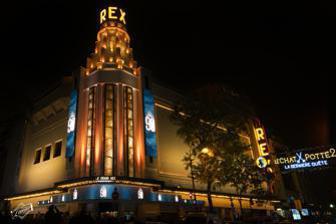
Building: Grand Rex
Country: France
Year built: 1932
Cinema and concert venue in Paris, France For the theatre building in Buenos Aires, see Teatro Gran Rex . Le Grand Rex New facade restored to the 1932 Former names Le Rex Location Paris , France Coordinates 48°52′14″N 2°20′52″E / 48.870550°N 2.347750°E / 48.870550; 2.347750 Owner Alexandre Hellmann Operator SAS Le Grand Rex Paris Type Cinema Capacity 2,702 Screens 7 screening halls 1 concert and show venue 1 club (Rex Club) 1 Museum (Rex Studios) Construction Opened December 8, 1932 ( 1932-12-08 ) Architect Auguste Bluysen, John Eberson Website www .legrandrex .com Le Grand Rex is a cinema and concert venue in Paris , France . Location and access It is located at No. 1, boulevard Poissonnière in the 2nd arrondissement , on the grands boulevards . Its facades and roofs, as well as its hall and its decor, have been listed as a Monument historique since a decree on October 5, 1981. This giant cinema has a capacity of more than 2,700 people in its great hall and posts an average attendance level of 1 million visitors per year. Le Grand Rex is served by the Metro lines 8 and 9 at the Bonne-Nouvelle station , as well as by bus lines 20, 32, and 39. History In the early 1930s, Jacques Haïk , a wealthy movie producer, distributor and owner of the Olympia , got the idea of building a very extravagant cinema: which could have a capacity of more than 5000 spectators on a surface area of 2,000 m², with a ceiling peaking at more than 30 meters, representing a luminous starry vault. Its designers are the architect Auguste Bluysen and the engineer John Eberson . The façade was designed by the sculptor Henri-Édouard Navarre and the decoration of the great hall was by Maurice Dufrêne . The Grand Rex is a scale model of the famous Radio City Music Hall in New York City. The cinema is also known for its interior décor. Specialized in "atmospheric halls", its architects built more than 400 decors of phantasmatic cities under cloudy, clear or starry skies in the United States. Here, the great hall has been decorated by an "ancient Mediterranean" city in relief, located in the open air with its colorful walls reproducing the Art Deco atmosphere of the " French Riviera " villas. All of the architect's desires were fulfilled, except for the number of seats, which originally had to be reduced to 3,300. The Grand Rex hall opens its doors on the evening of December 8, 1932, in the presence of the cinema's pioneer, Louis Lumière and 3,300 guests. The Three Musketeers by Henri Diamant-Berger is on the bill. It is one of the biggest halls in Paris. The projection booth is located in the corbel of the rue Poissonnière. The angle lantern is actually a simple metal trellis on which was projected cement mortar. The producer and director Émile Couzinet opened a small Rex in Bordeaux (800 seats), designed by the same architects, which stayed open until the 1970s. Despite the success of the Grand Rex, Jacques Haïk files for bankruptcy and sells it to Gaumont , before Jean Hellmann, Alan Byre and Laudy Lawrence buy it themselves. From the 1940s to the 1980s During the Occupation , the Grand Rex was requisitioned by the German army, which turned it into a Soldatenkino, saving it for its troops of soldiers on leave. In September 1942, it was the target of a bombing by the Détachement Valmy. The cinema reopened on October 13, 1944, after the Liberation of Paris . It showed an American film, with chewing gums available during the intermission. From April 12 to June 22, 1945, it temporarily closed and turned into a welcome center for the repatriated war prisoners . In 1946, Pinocchio became the first Disney feature film to be shown there. At that time, the program of Grand Rex was divided into two parts, with an intermission in between: a first part with a musical opening and the news , a second part with attractions (waterfalls, erupting volcanos…) and then the proper film. Dancers, musicians, machinery and ushers were therefore necessary for the smooth running of the show. Starting on December 4, 1953, the first feature film in CinemaScope , The Robe , directed by Henry Koster , was projected there in tandem with the Normandie [ fr ] cinema located on the Champs-Elysées. In 1950 already, during the screening of Gone with the Wind , the projectionist had enlarged the image during fire scenes. After the failure of the "Le Miroir de Neptune" (The Neptune Mirror) attraction in 1953 (swimmers performing in a transparent pool placed on the stage), the "Féerie des eaux" (Magic waters) attraction was created in March 1954, during which 3,000 liters are projected twenty meters high with lighting effects and a musical accompaniment. It is a success: water shows have enlivened the great hall every year at Christmas since 1954, the "Féerie des eaux" (Magic waters), shortly before the screening of the end-of-the-year Disney film. In 1957, the escalator of the Grand Rex was inaugurated by Gary Cooper and Mylène Demongeot , superseding elevators. It was the first time a European hall was equipped with such material. In 1960, the cinema experienced a better attendance level than the Louvre Museum. Eight years later, the combination of the "Féerie des eaux" (Magic waters) and The Jungle Book enabled the Grand Rex to receive around 500,000 spectators. In 1963, Alfred Hitchcock presented his new movie, The Birds there. In 1974, three small halls were added to the complex, at the location of the dressing and rehearsal rooms. The Rex Club, a disco club , replaces the "Rêve" dancing, a chic establishment which was created in 1932. Since the 1980s In 1984, the Grand Rex included seven halls, then eight in 1990, but without having needed to divide the great hall, going against a trend noticeable in other cinemas. The Grand Rex and its Art Deco facade are listed in the inventory of the Monument Historique in 1981. In 1988, "Le Grand Large" (The Great Large) was installed, a 300 square meters screen, making it the biggest (non- IMAX ) screen in Europe. Designed and created by Luc Heripret, it was inaugurated by Luc Besson ’s The Big Blue , which totalled 700,000 tickets sold at the Grand Rex after months on the bill. In 1997, the Grand Rex opened its program to festivals, concerts and solo performances of many artists who perform on stage. In 1988, the director Peter Jackson received an award for his film Bad Taste there, and, in 2002, the singer Britney Spears was present for the screening of Crossroads , causing a riot, during which some outside windows were shattered. In 2009, the façade was equipped with digital signs, whose light showcases its Art Deco column. In 2017, the great hall was renovated. In 2020, from February 22 to March 8, the singer Madonna played her last eight shows of her Madame X Tour . While its contemporary attendance levels are usually close to a million spectators, the COVID-19 pandemic forced the Grand Rex to close in August 2020, after attempting at the end of the first lockdown in June, to screen retrospectives and thematic marathons. Starting from December of the same year, the cinema is being fully renovated. The Grand Rex now has a capacity ranging from 2,700 to 2,800 spectators in its great hall. It is renowned for hosting premieres with the films’ crews as well as special events, called “Marathons”, which gather the fans of a franchise ( i.e. Star Wars , the Marvel Cinematic Universe , various adaptations of Tolkien ’s work, The Hunger Games ). In 2023, the film Oppenheimer premiered at the Grand Rex. Technical specifications sheet Equipment: 7 halls of 2,702, 500, 262, 210, 155, 125 and 100 seats; screening in 35 mm and digital –stereophonic sound in Dolby / Digital Theater Systems Owner: Marianne Hellmann Operator: SAS Le Grand Rex Paris The Great Hall 2,700 seats, Large and comfortable leather chairs for the orchestra, A mezzanine equipped with the same chairs as the orchestra, A 2nd balcony with 1,200 seats, A luminous arch, A large adjustable stage (shows and concerts), A stage screen which is 16.9 meters large and 7 meters high, located on the stage (under the luminous arch), Three DP 32 4K projectors, A screen named “Le Grand Large” (The Great Large), which is 24.9 meters large and 11.35 meters high (about 280 m²). It is uncoiled and coiled in front of the luminous arch. The Grand Rex Great hall. Le Grand Large (The Great Large) This screen, one of the biggest in France and which takes up the entire available width of the hall, is hidden in the cinema’s ceiling and only comes out for screenings. While it is uncoiled in the dark, the spectators can discover an original presentation in 2D or 3D. The audience is only seated on the 2nd balcony and ends up particularly close to the screen. Projection: 2 Barco DP32 projectors in 4k. The Rex’s other halls Since 2017, the Grand Rex has renovated its halls every year. We can find: Hall 2: 500 seats Hall 3: 238 seats called the “Gotham” hall Hall 5: 163 seats called the “Matrix” hall Hall 4: 122 seats Hall 7: 109 seats called the “Tron” hall Hall 6: 78 seats called the “Love” hall The Grand Rex Hall 2 - Photographer: Thomas Laconis ditto . ditto . ditto . ditto . ditto . Rex Studios A 50-minute course is available behind the big screen, backstage and in the technical spaces of the cinema. Initiated by Francois Confino and Philippe Hellmann, it was designed and created by Luc Heripret, in collaboration with the set designer Pascal Mazoyer. The course presents the history of the Grand Rex before diving into the world of the cinema's occupations and special effects in an interactive and playful way: pedestrian and filmed course. The visitor gradually becomes the extra of a shooting before being projected in a film extract, whose recording they will be able to buy. Escape Game In 2021, the Grand Rex offers its clients a new attraction which immerses the spectators in riddles to help save the greatest cinema classics. This escape game , which progresses through different rooms representing the main themes of the 7th art, forces the clients to focus on collecting a maximum of points. It was designed and created by Luc Heripret and Team Break within the Rex Studios. La Féerie des eaux (Magic waters) Each year, the Christmas Disney cartoon is traditionally screened in the Grand Rex great hall (screen under the arc). The screening starts two weeks before the French national release. As the opening act, the audience can attend a sound, light and water show called the Féerie des eaux (Magic waters). A huge pool and 1,200 colored water jets are placed on the stage for this. References